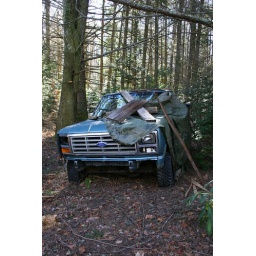
clarence newton road - near blowing rock - january 1 2009